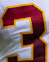
Number: 3